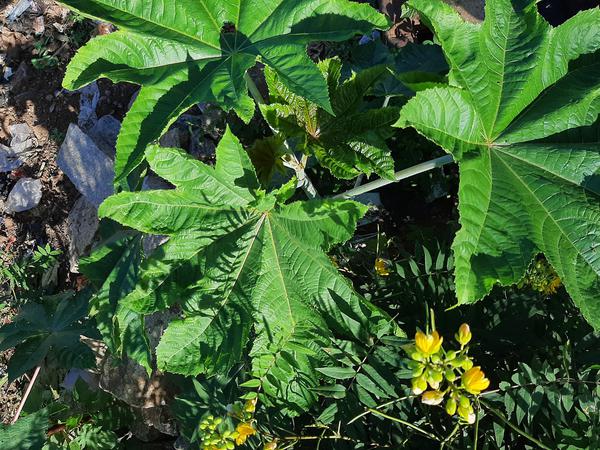
Plant: Castor